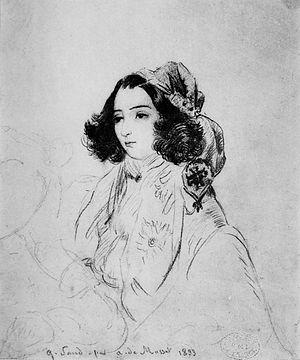
René, François Vallet, comte de Villeneuve, dit Villeneuve de Chenonceaux, est un militaire et homme politique français, né le 7 juin 1777 à Paris et mort le 12 février 1863 au château de Chenonceau.